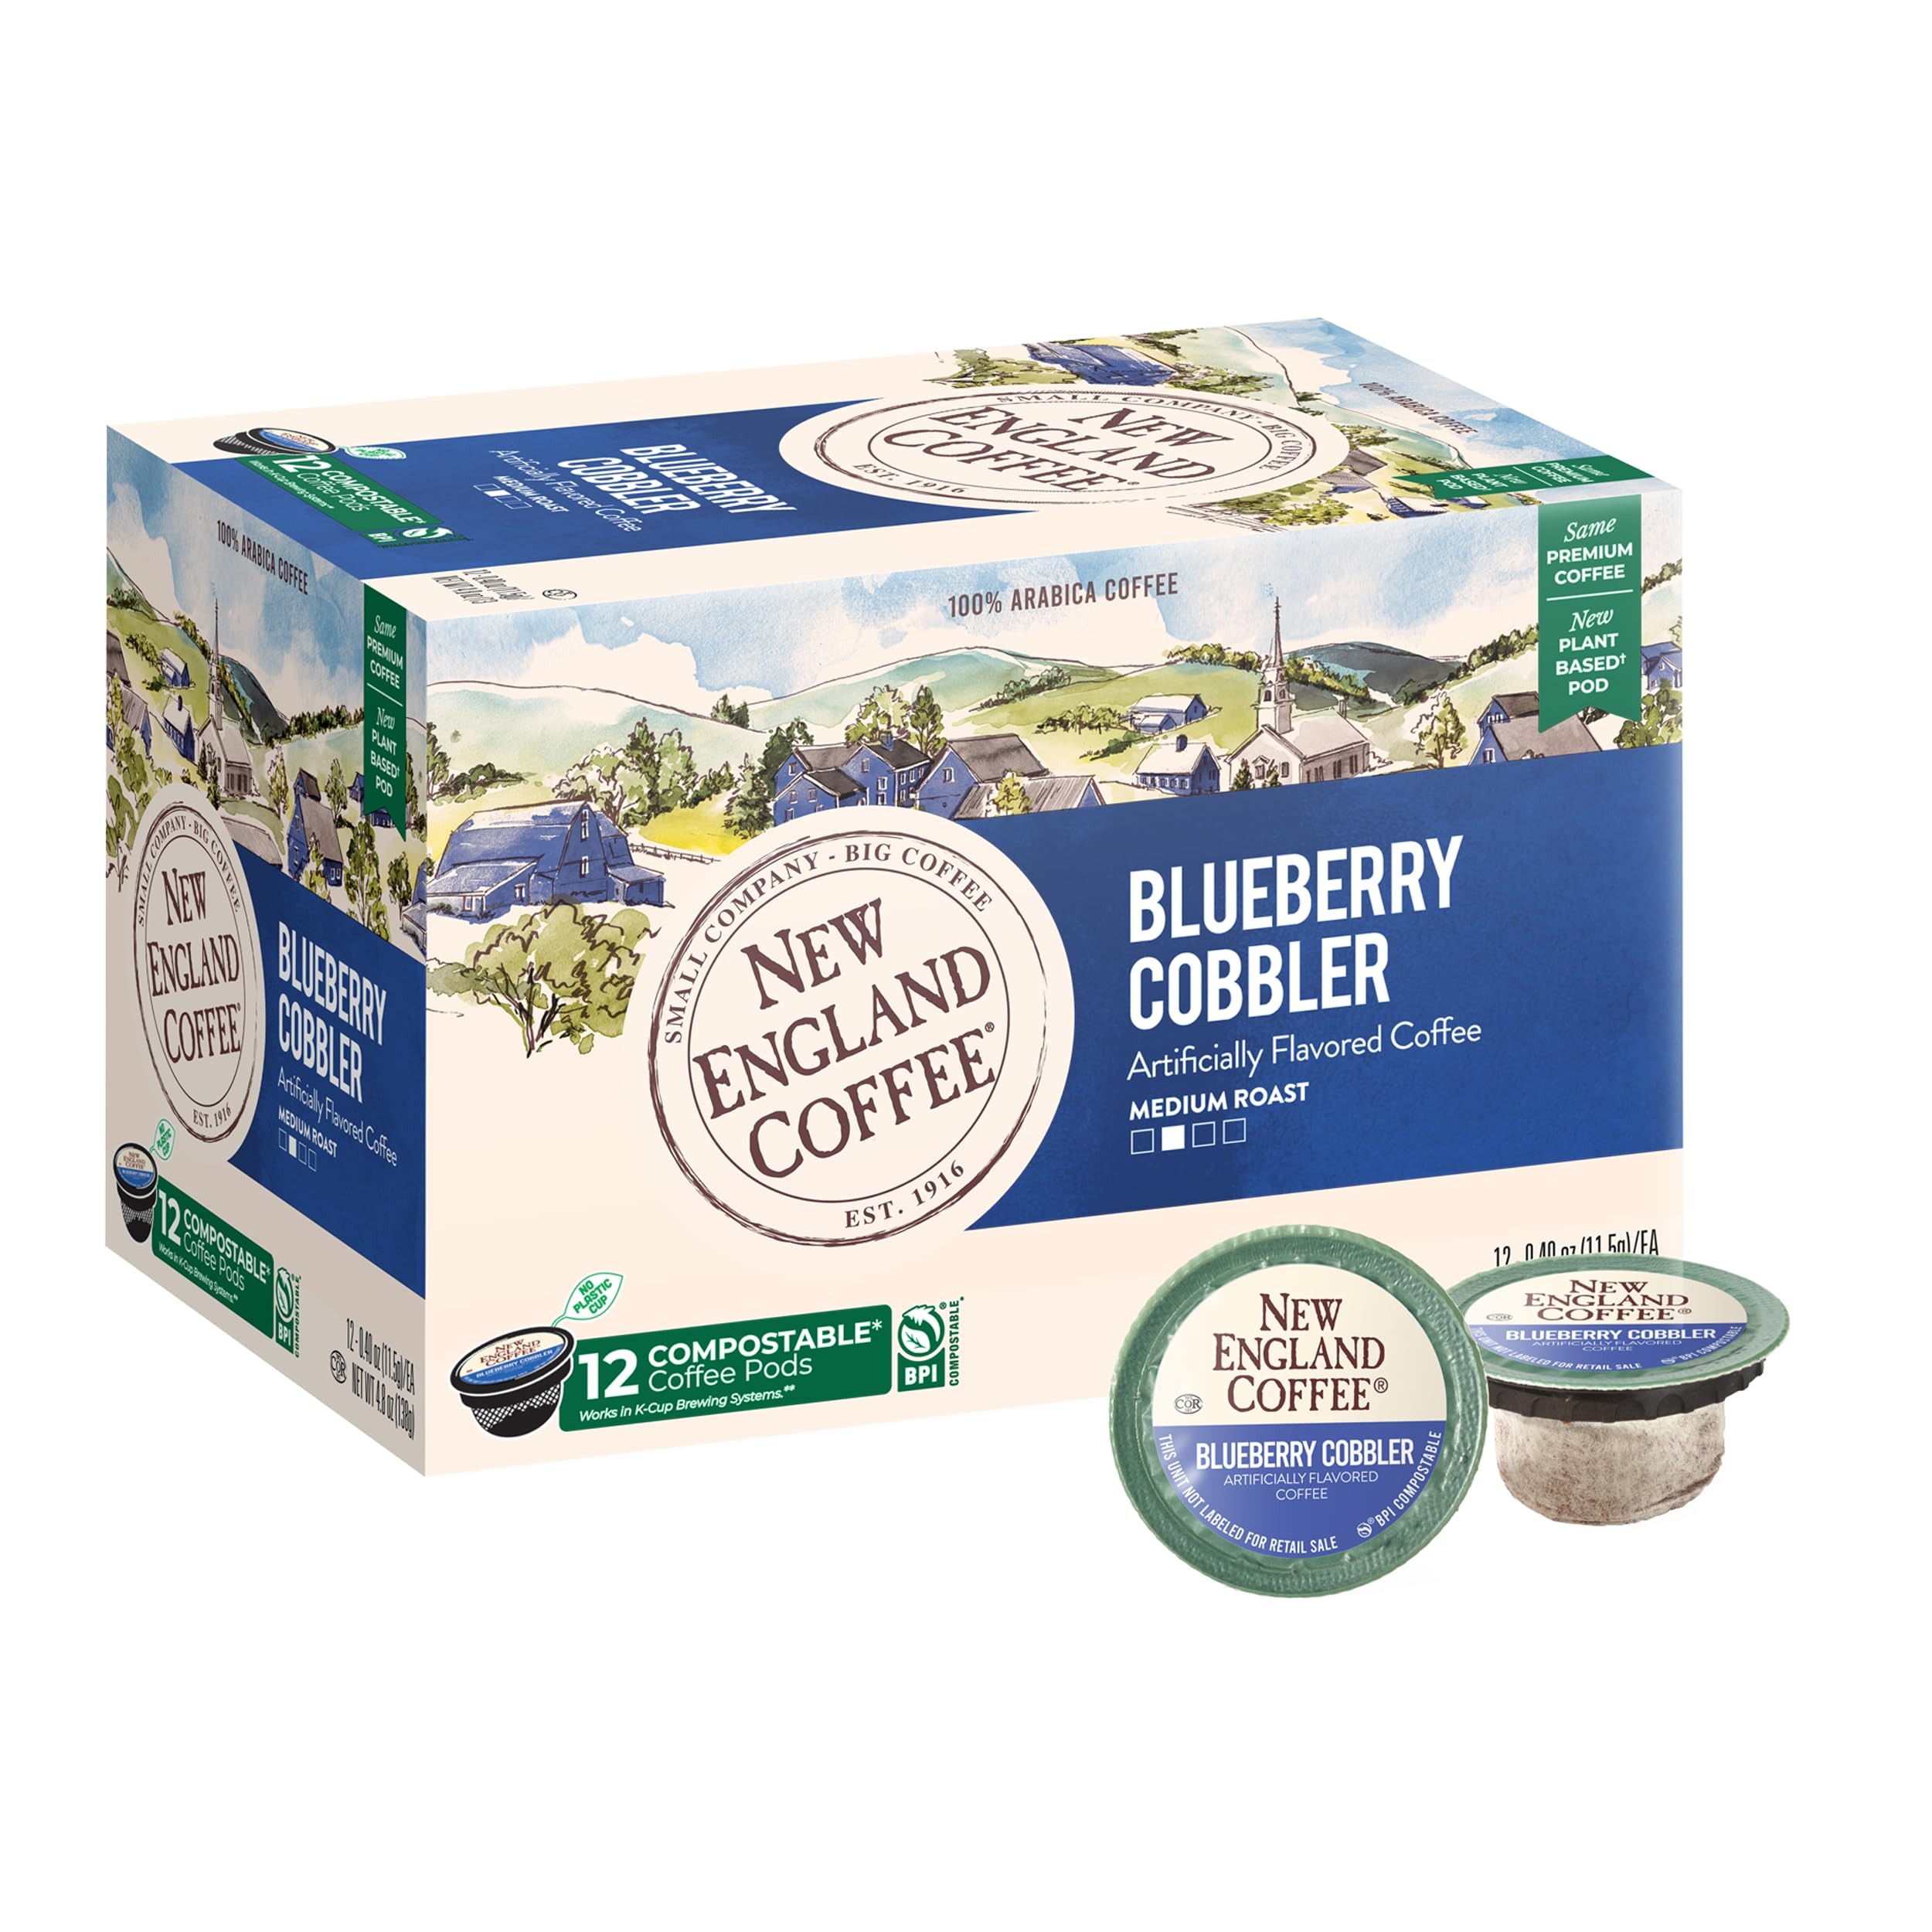
Item Name: New England Coffee Blueberry Cobbler Medium Roast Single Serve Pods, 12ct Box (Pack of 1)
Bullet Point 1: Blueberry Cobbler Coffee: We use our signature blend of 100% Arabica coffee for our medium roast Blueberry Cobbler coffee. The intense flavor of sweet blueberries has hints of spices and rich aroma.
Bullet Point 2: Small Batch Roast: Sourced from the finest coffee growing regions, our premium coffees are always 100% Arabica coffee beans that are small batch roasted for consistently balanced flavor every time
Bullet Point 3: Single Serve Coffee Pods: 100% Arabica coffee beans sourced from the world’s best coffee-growing regions; our pods use innovative plant-based* mesh to reduce plastic waste; commercially compostable and fresher than ever! *min 90% bio-based, including coffee
Bullet Point 4: NEW ENGLAND COFFEE IS DEDICATED TO ONE THING - THE ART OF ROASTING COFFEE: We’ve roasted our premium coffee the same time-tested way for over 100 years for a better-quality coffee experience you can see, smell and taste.
Bullet Point 5: Sustainability: With the changing climate in mind, our Sustainable Cup Project is designed to plant a better tomorrow. Results provide social, economic and environmental enhancements for farmers and their communities
Value: 12.0
Unit: Count

Price: 16.99